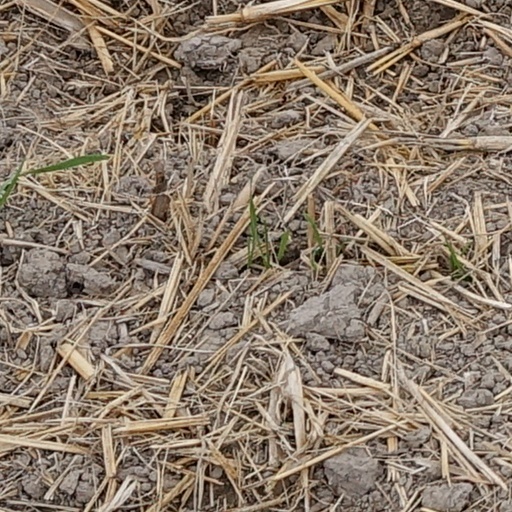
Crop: wheat